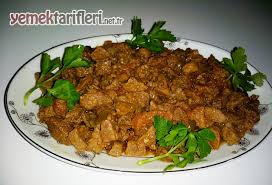
Yemek: et_sote